Mashari Al-Ballam

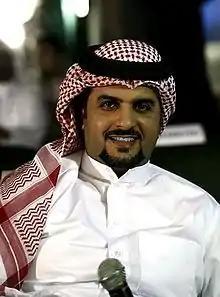
Mashari Al-Ballam

Mashari Saleh Mohsen Al-Ballam (December 12, 1971 – February 25, 2021), was a Kuwaiti actor. He played many complex roles, such as the epileptic patient in the series Paths of Doubt, and the deaf mute in the series Jarrah Al-Zaman (the wounded time series).